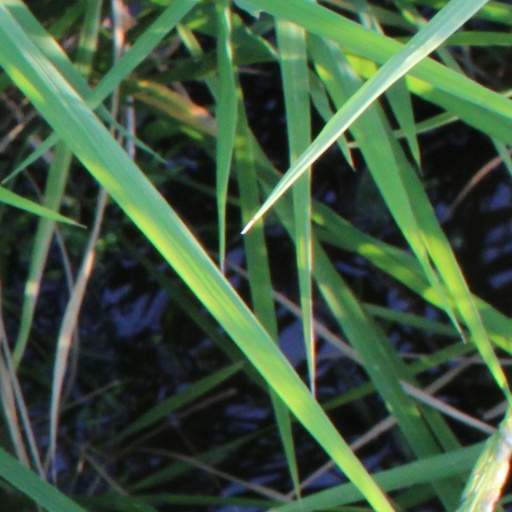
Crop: rice